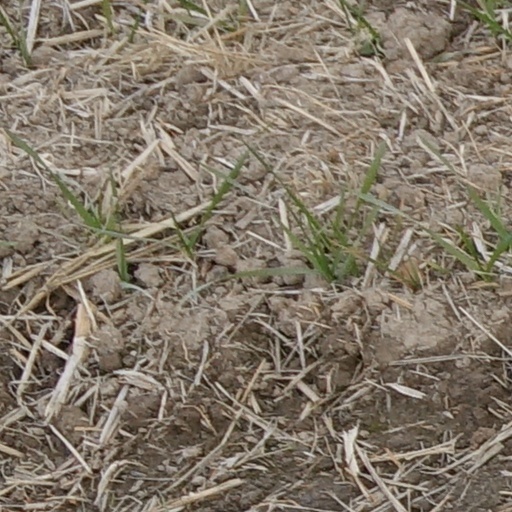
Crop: wheat